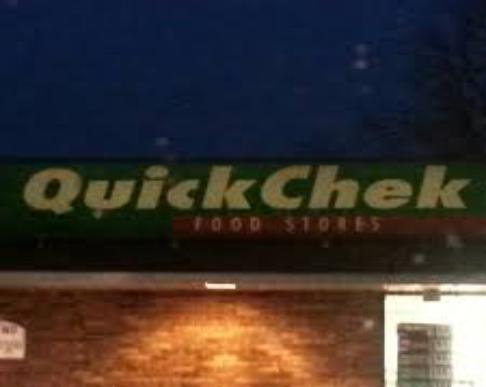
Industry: Food